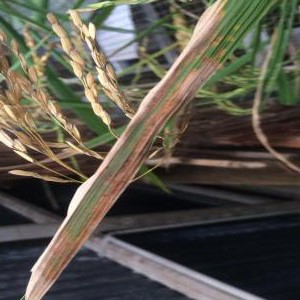
Disease: Bacterialblight